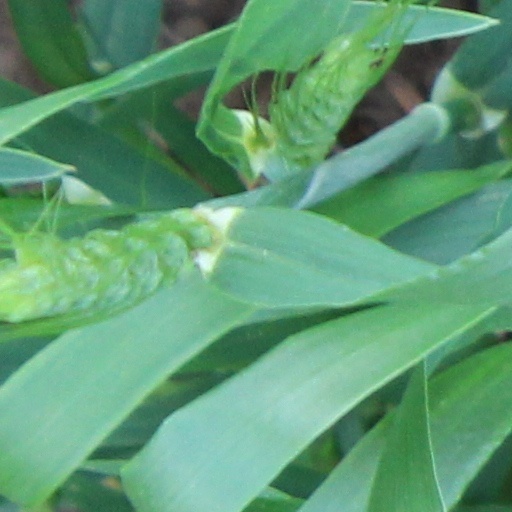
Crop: wheat